Yau Tong Estate

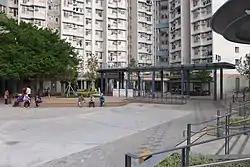
Yau Tong Estate Entry Plaza

Yau Tong Estate is a public housing estate in Yau Tong, Kwun Tong, Kowloon, Hong Kong, located near Yau Tong station of the MTR.